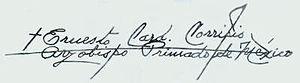
Ernest Corripio Ahumada, né le 29 juin 1919 à Tampico au Mexique et mort le 10 avril 2008 à Mexico, est un cardinal mexicain, archevêque de México de 1977 à 1994.